Lycée Français Charles de Gaulle, Ankara

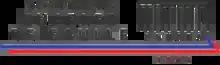
The official logo of the Lycée Français Charles de Gaulle

Lycée Français Charles de Gaulle is an international French school in Ankara, Turkey. It is directly operated by the Agency for French Education Abroad (AEFE), an agency of the French government.